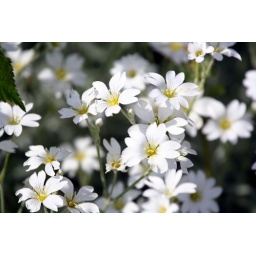
Very small white flowers in our garden.